Union County, North Carolina

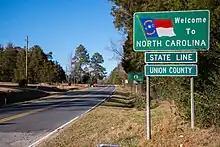
Entering Union County on North Carolina Highway 200

According to the U.S. Census Bureau, the county has a total area of , of which is land and (1.08%) is water.